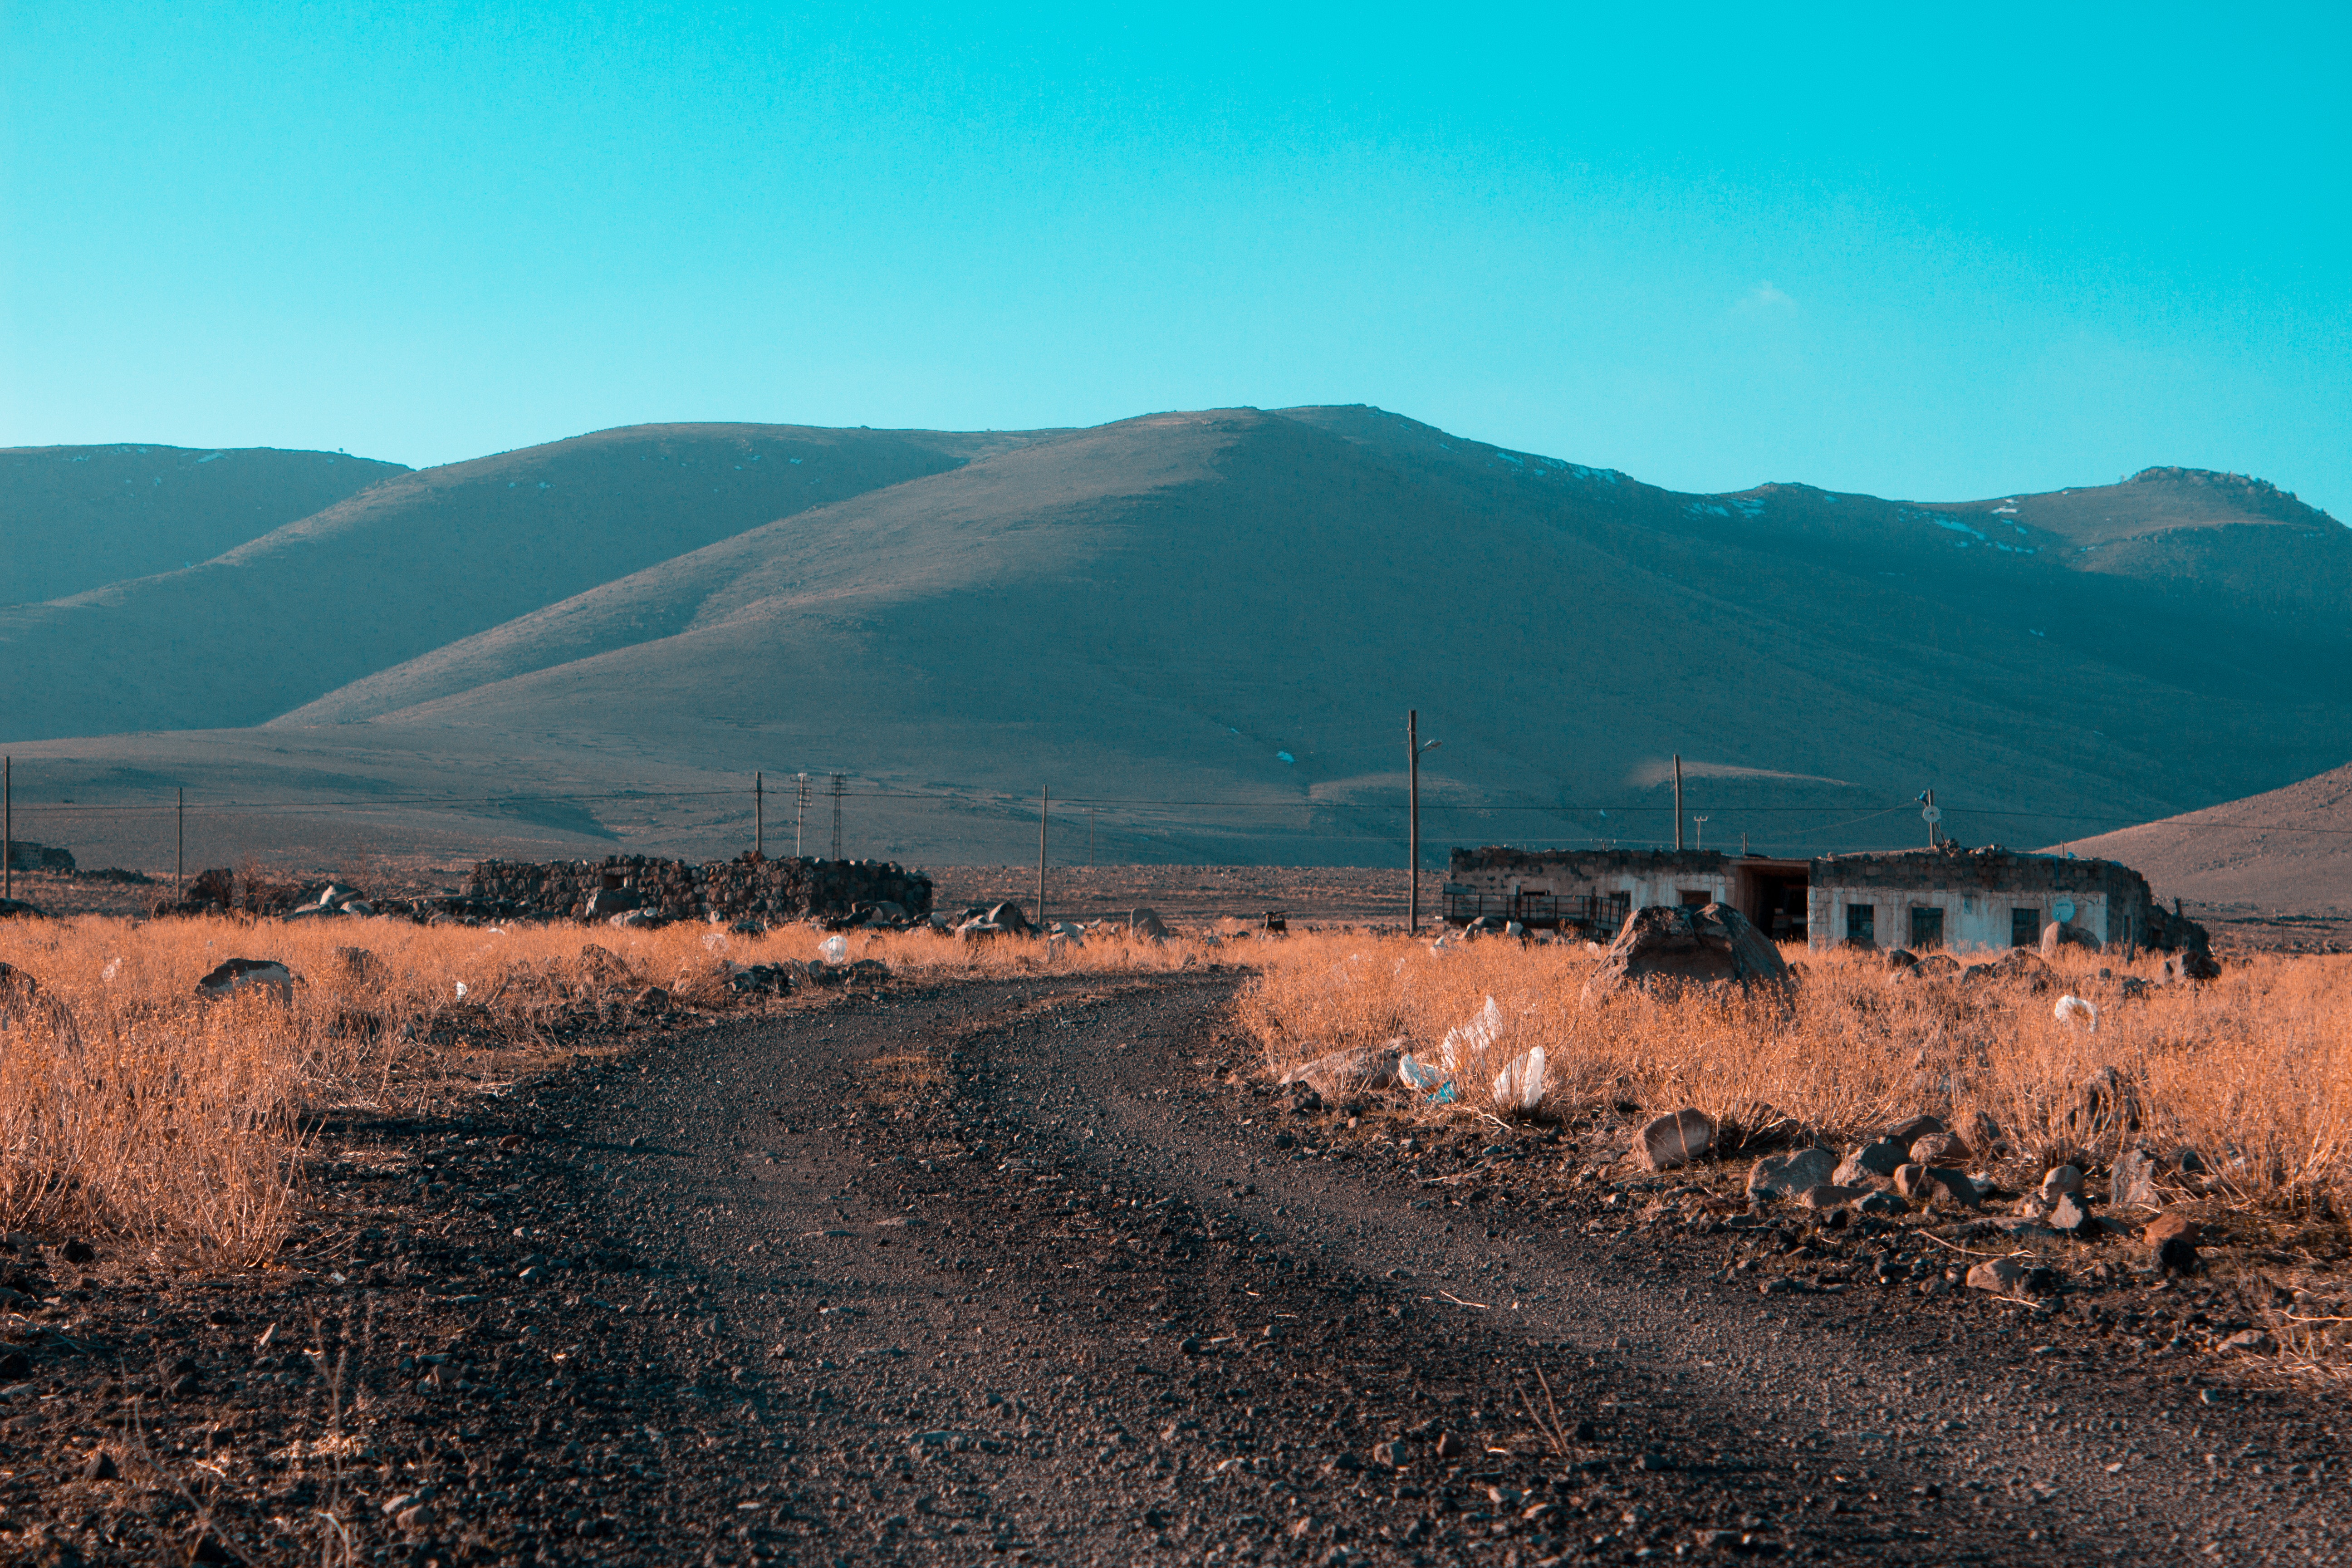
sky, mountain, road, wilderness, hill, ecoregion, landscape, rural area, tree, dirt road, infrastructure, plain, highland, grassland, geology, plant community, fell, steppe, cloud, plant, soil, plateau, national park, volcanic field